Cornerhouse

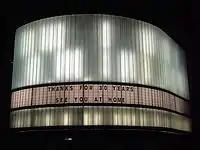
The main cinema building in its last week of operation prior to re-opening in a new location as HOME - a joint venture with the Library Theatre Company, April 2015

The Cornerhouse offered independent cinema, and contemporary art in the galleries. Cornerhouse's contemporary visual art programme was dedicated to launching artists who had not received major institutional recognition in Britain. It also let mid-career artists realise new projects in commissions and exhibitions on and off-site. The visual arts programme presented works in all media, with an emphasis on film and video that has a strong link with the film programme.